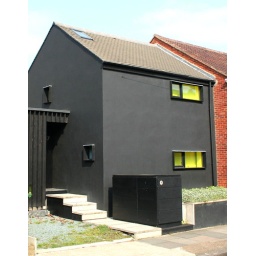
A modern black house in Somerton Road SE15